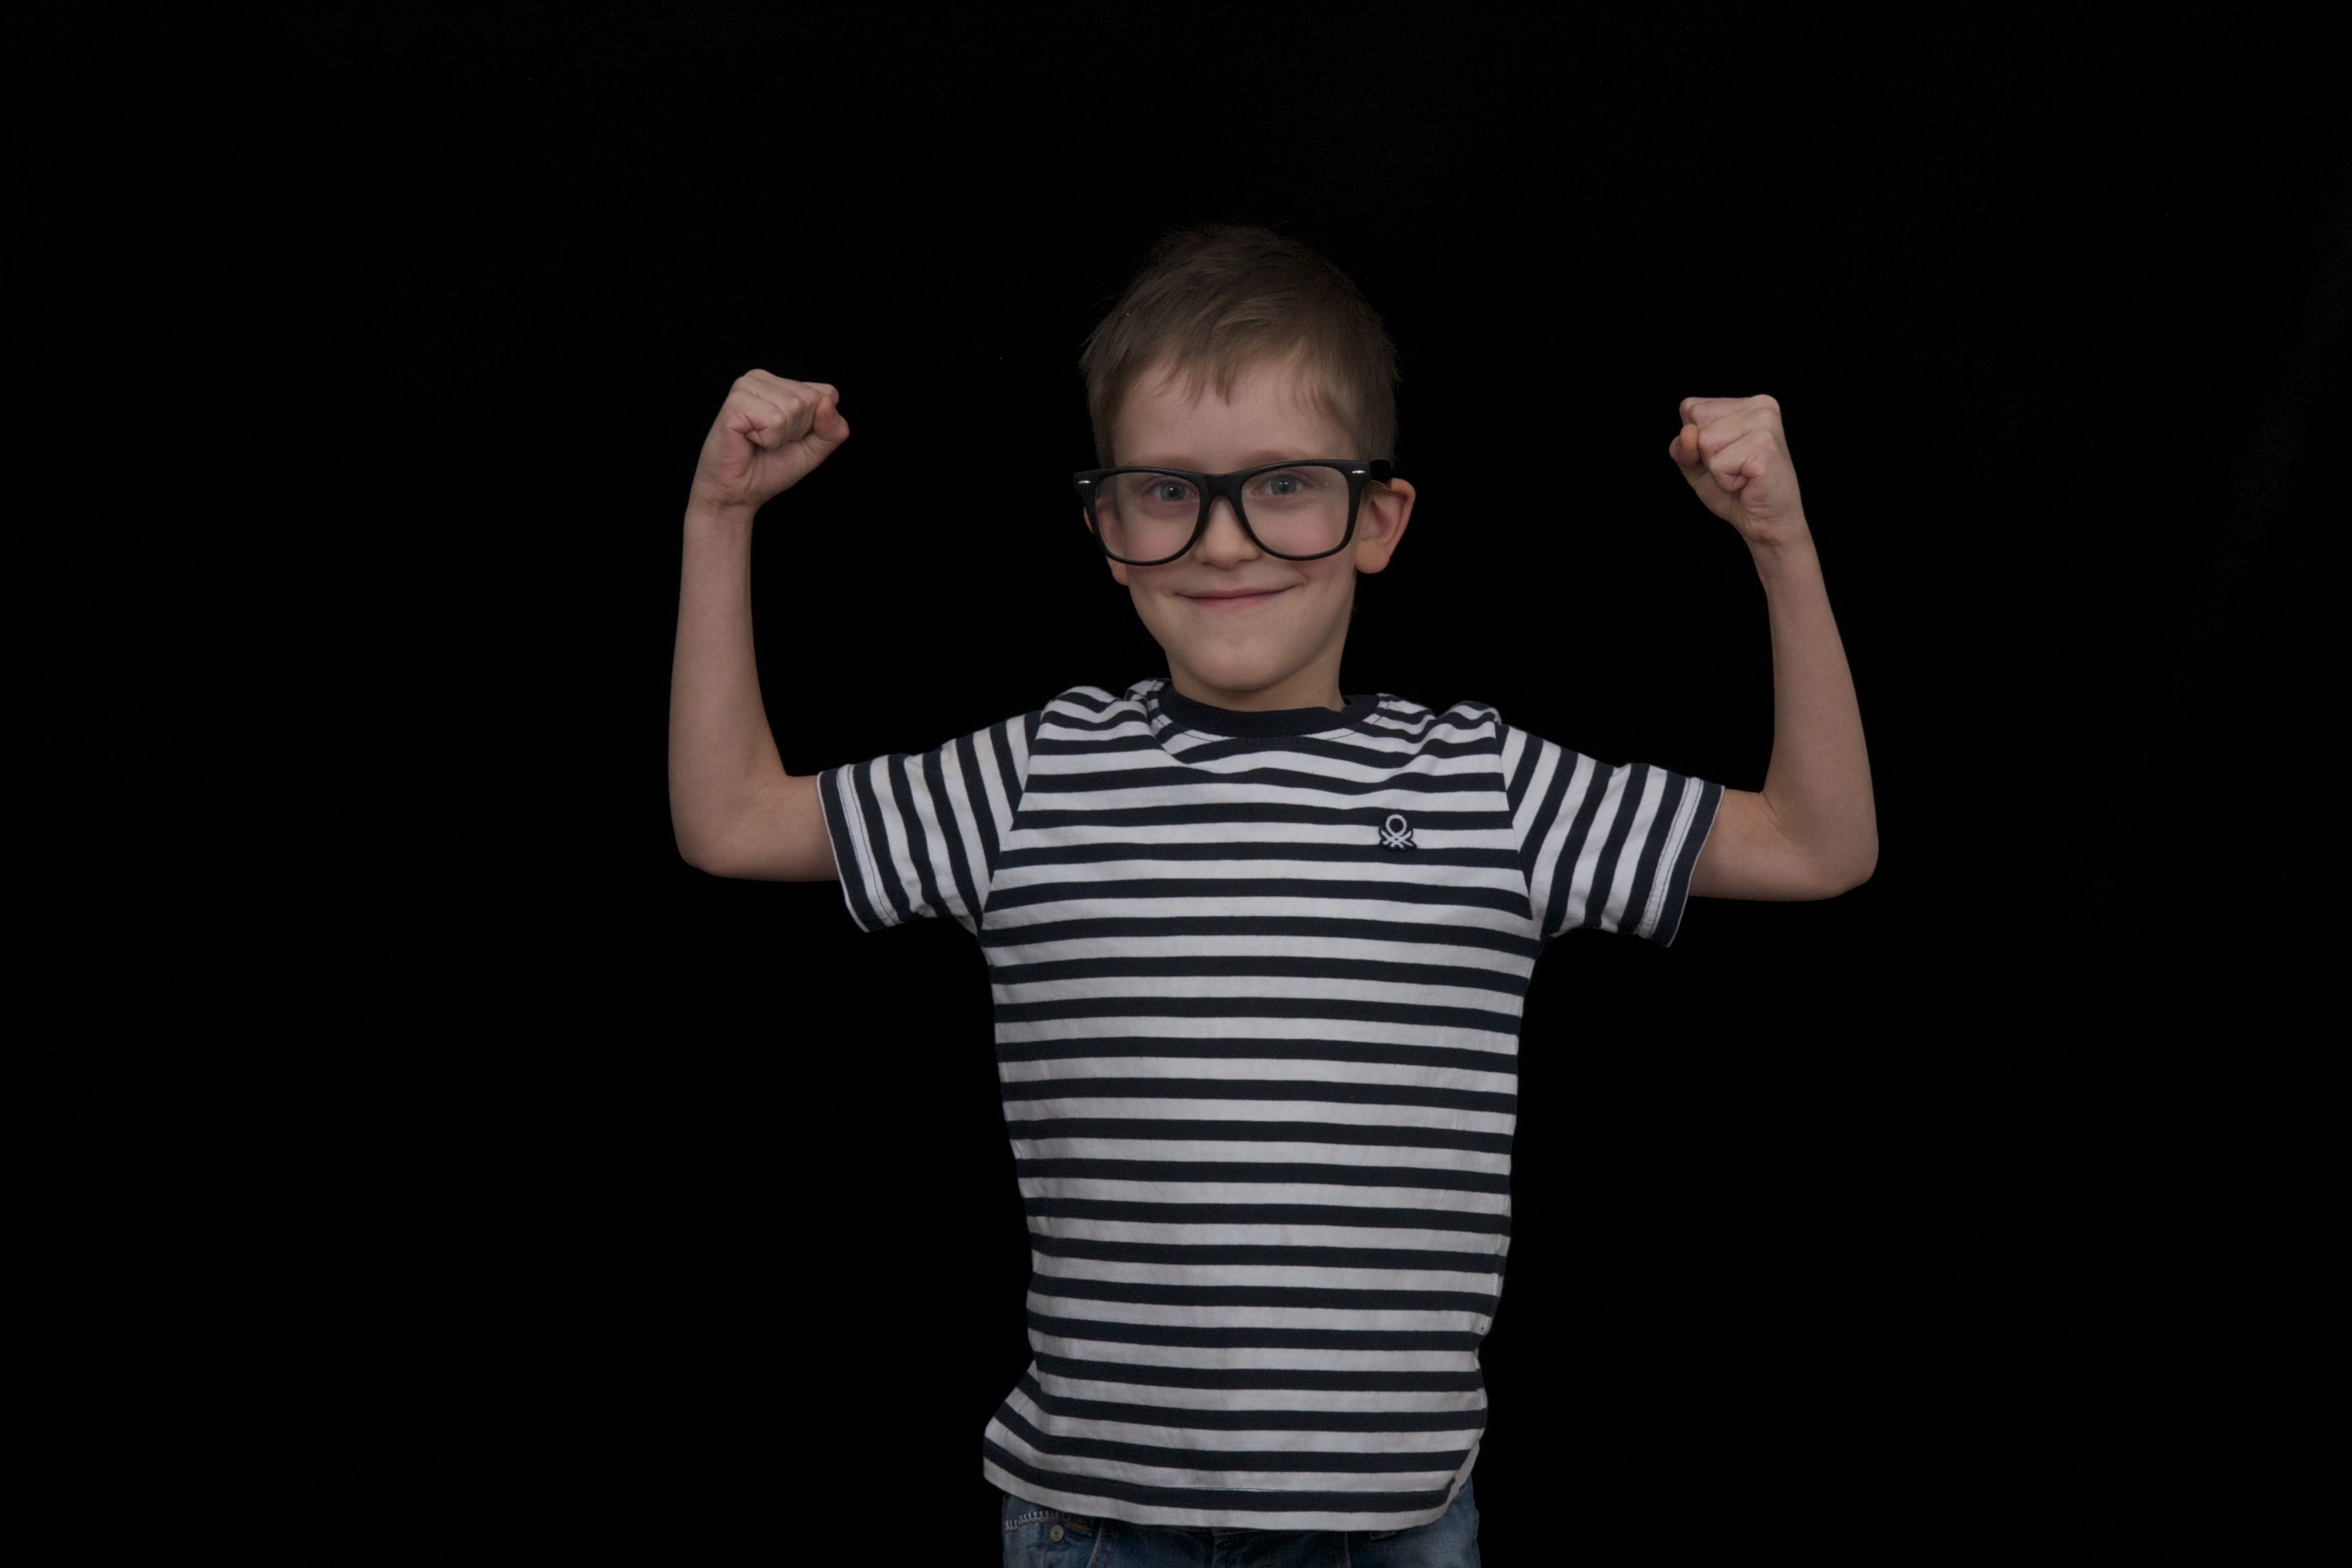
hand, person, boy, kid, finger, black, arm, fun, cool, glasses, singing, joy, sense